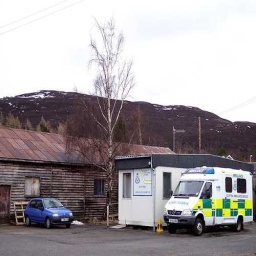
Label: ambulance